Mataram Sultanate

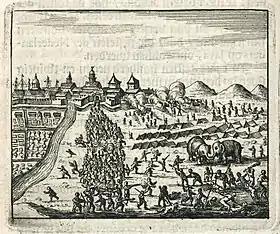
Siege of Batavia by Sultan Agung in 1628

Along western Java, Banten and the Dutch settlement in Batavia remained outside of Agung's control. In his effort to unite Java, Agung claimed Mataram as the successor state of Demak, which historically held Banten as a vassal state. However, the Banten Sultanate opposed Agung's claim, preferring to remain as a sovereign state. Agung therefore considered military conquest as a means to coerce Banten into Mataram's hegemony. However, if Agung were march his armies to Banten, the port city of Batavia would stand as a potential opponent too near to the proximity of the Banten region. This did not deter Agung from pursuing his claim as he already perceived Dutch rule of Batavia as a threat to the Mataram hegemony, thereby inciting further reason to march upon Batavia whilst en route to Banten.